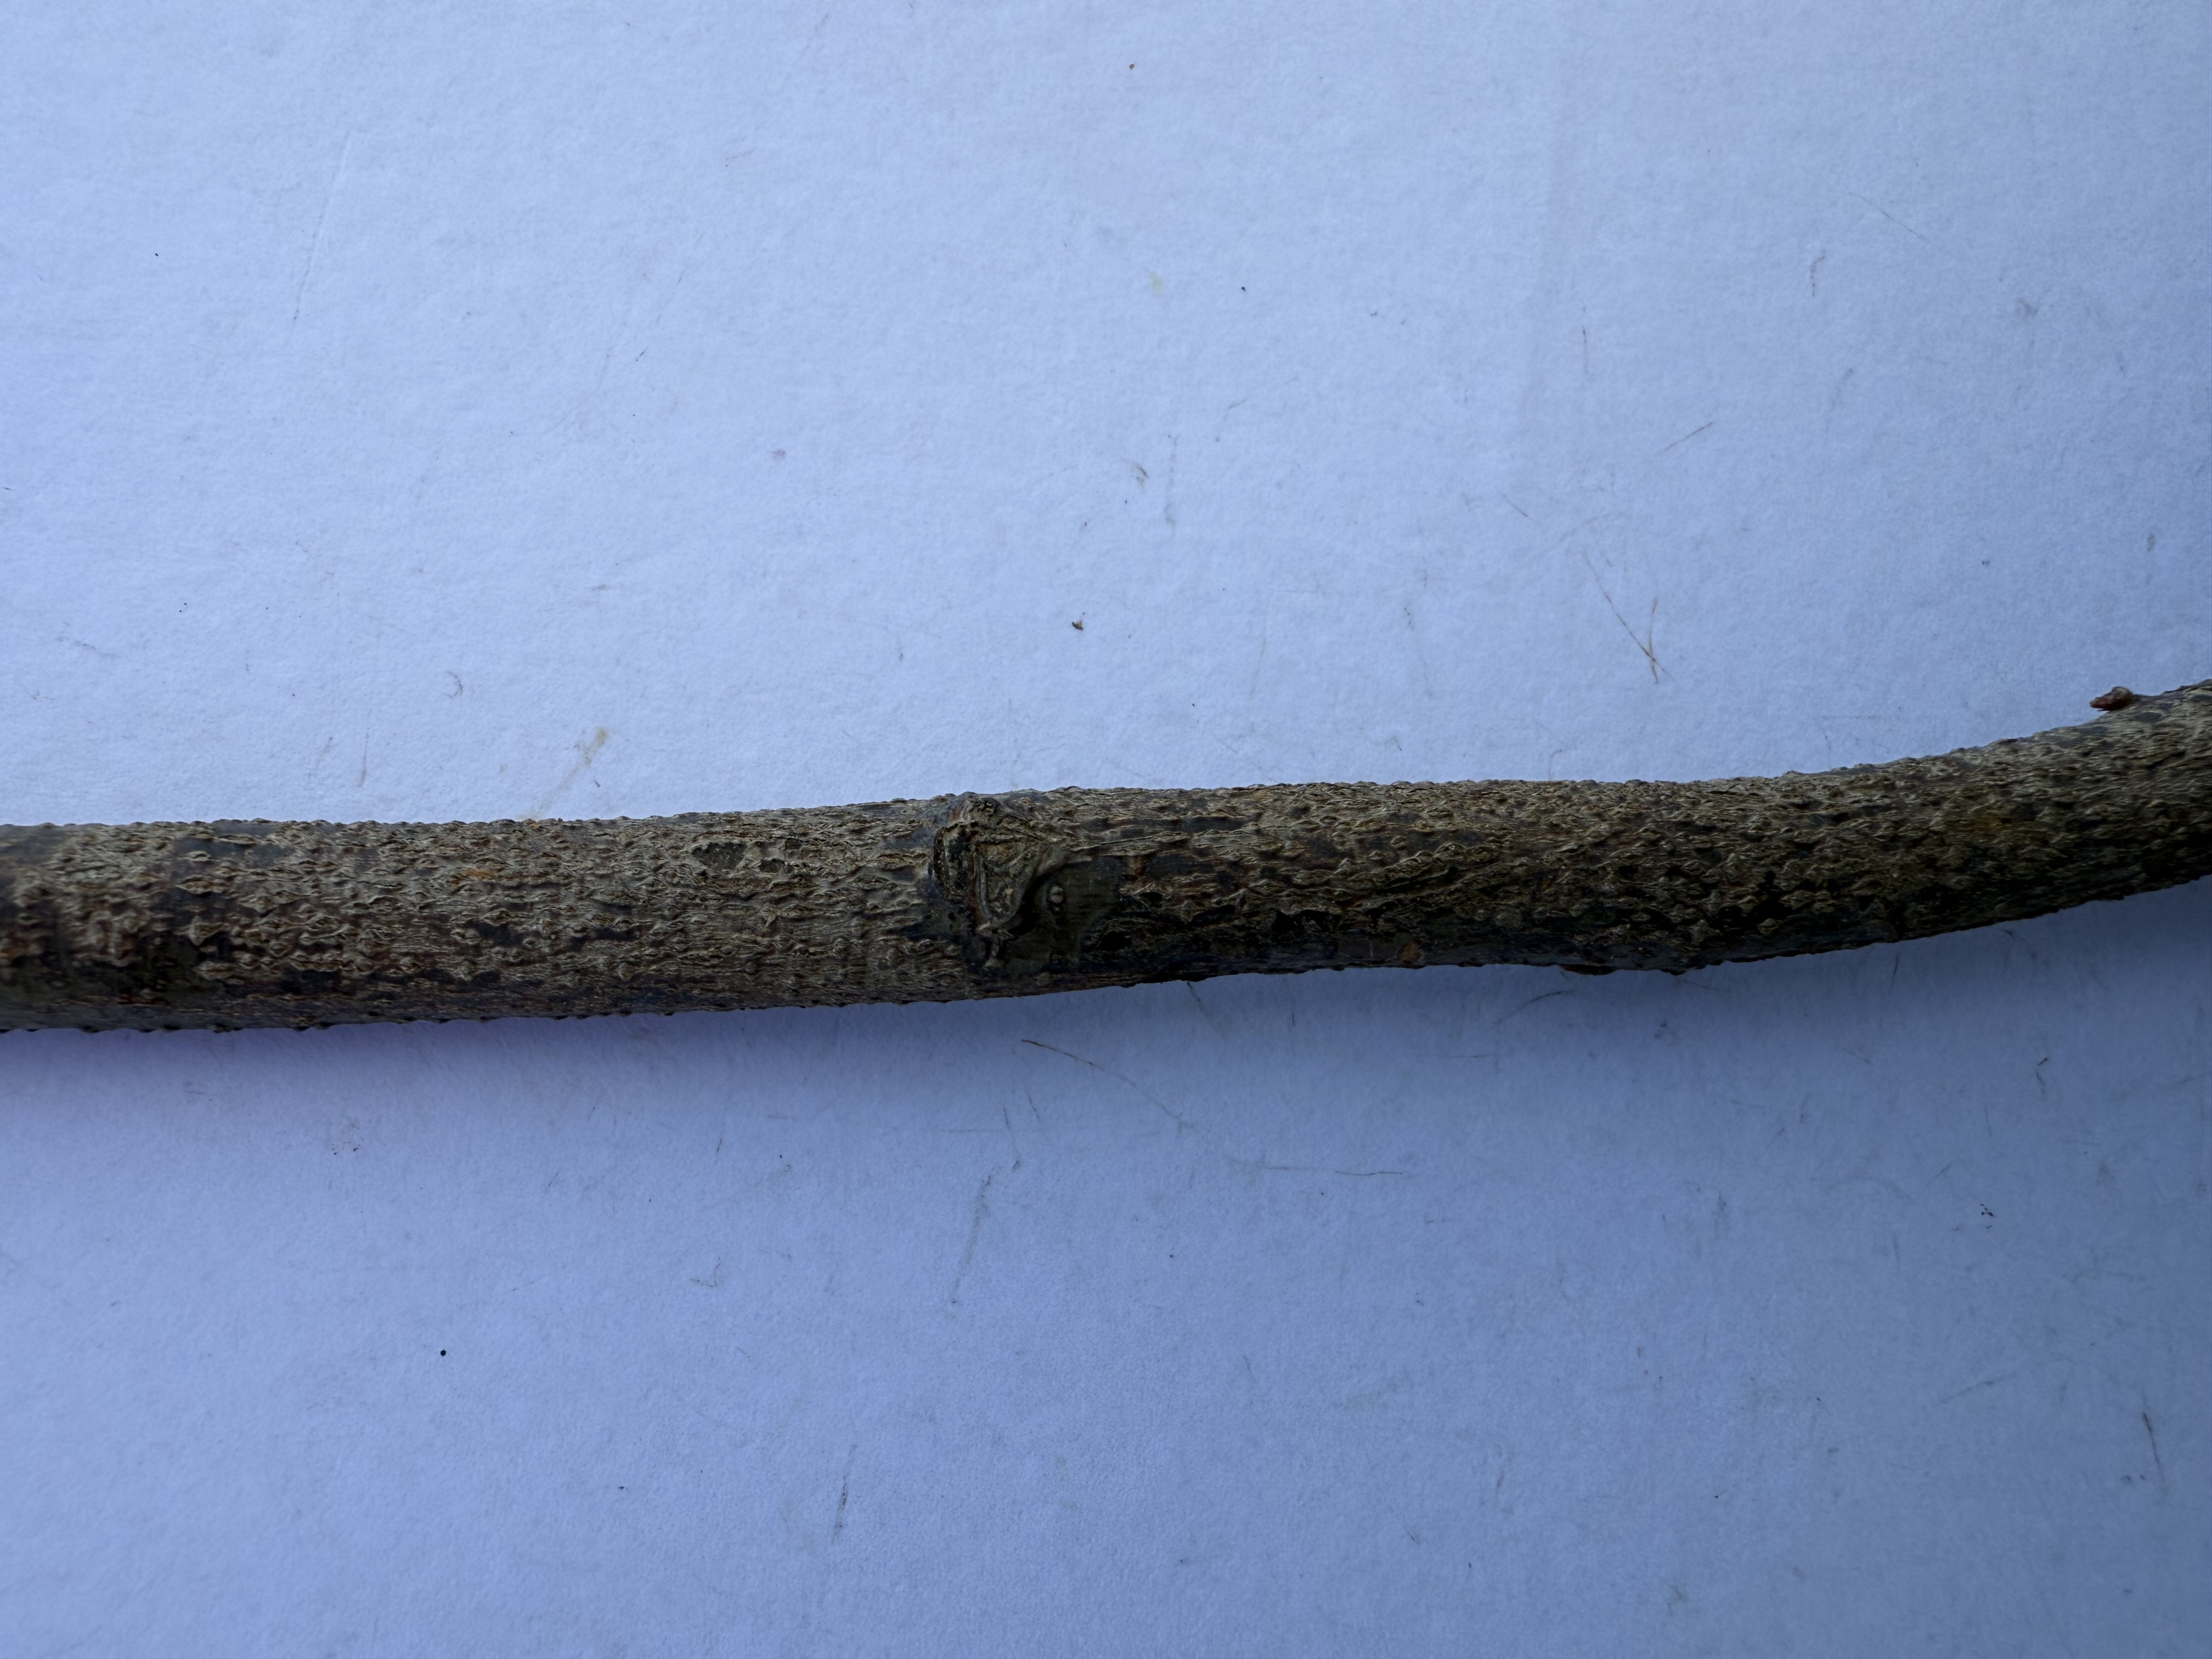
Variety: Carob